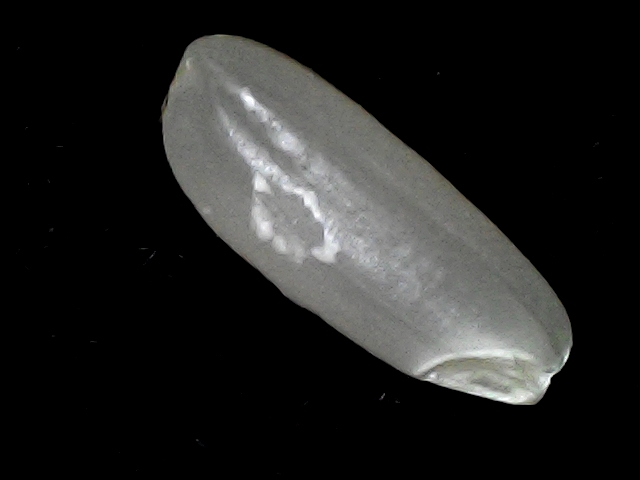
Rice variety: BD51